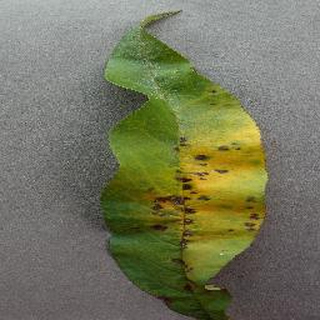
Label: peach_bacterial_spot